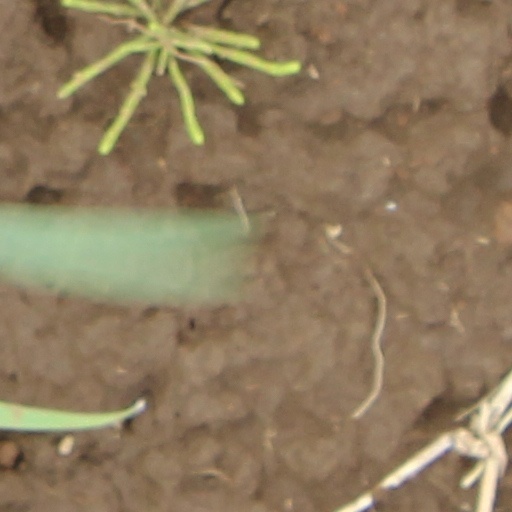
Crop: wheat